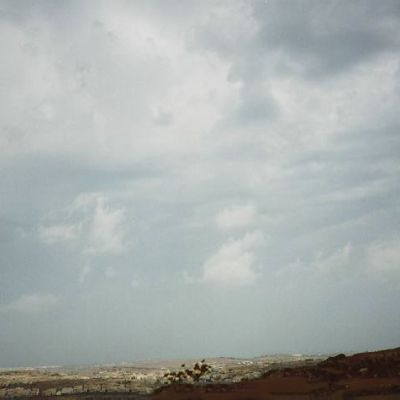
Cloud type: Stratus (St)